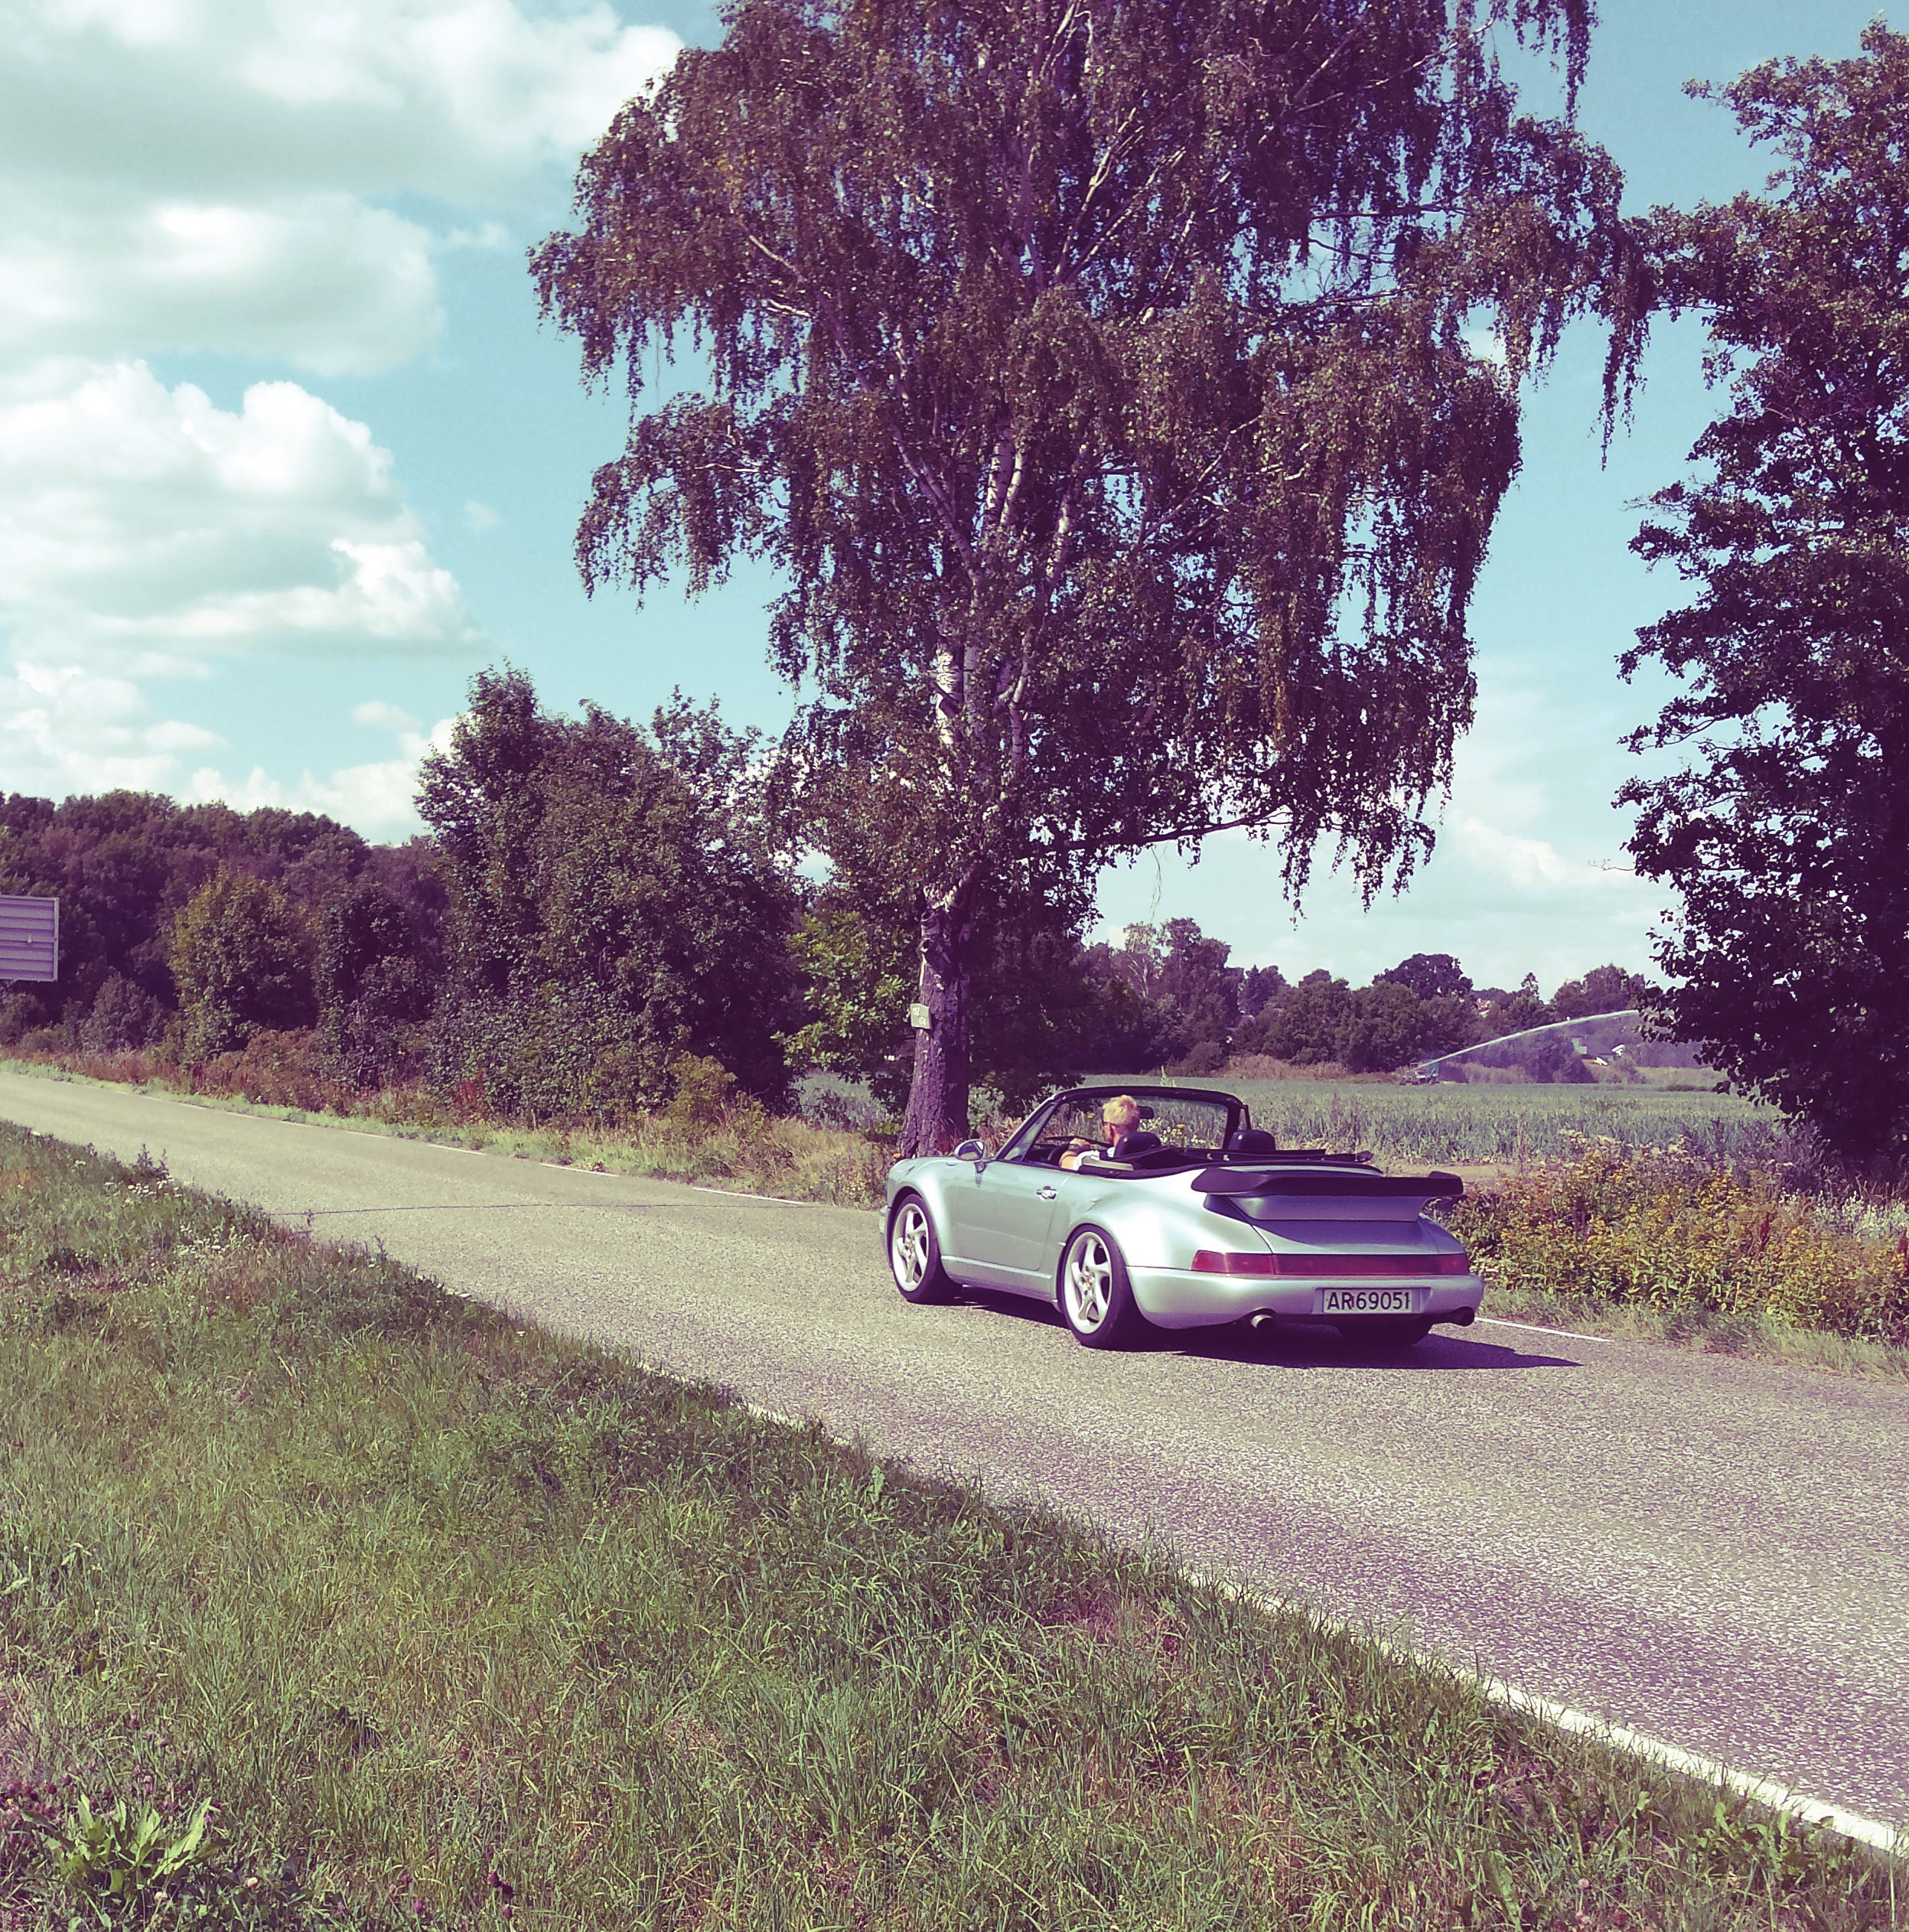
tree, grass, car, field, lawn, driving, vehicle, road trip, rural area, automobile make